Estonian War of Independence

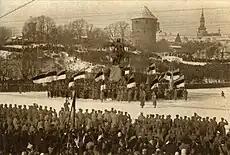
The first celebration of Estonian Independence Day in Tallinn on 24 February 1919

By the beginning of 1919, the Estonian Army had increased its ranks to a total of 13,000 men, with 5,700 on the front facing 8,000 Soviets. The strengthened Estonian Army stopped the 7th Red Army's advance in its tracks between 2 and 5 January 1919 and went on the counter-offensive on 7 January.